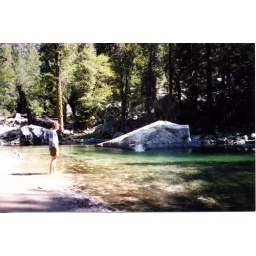
Just standing in the water in amazement